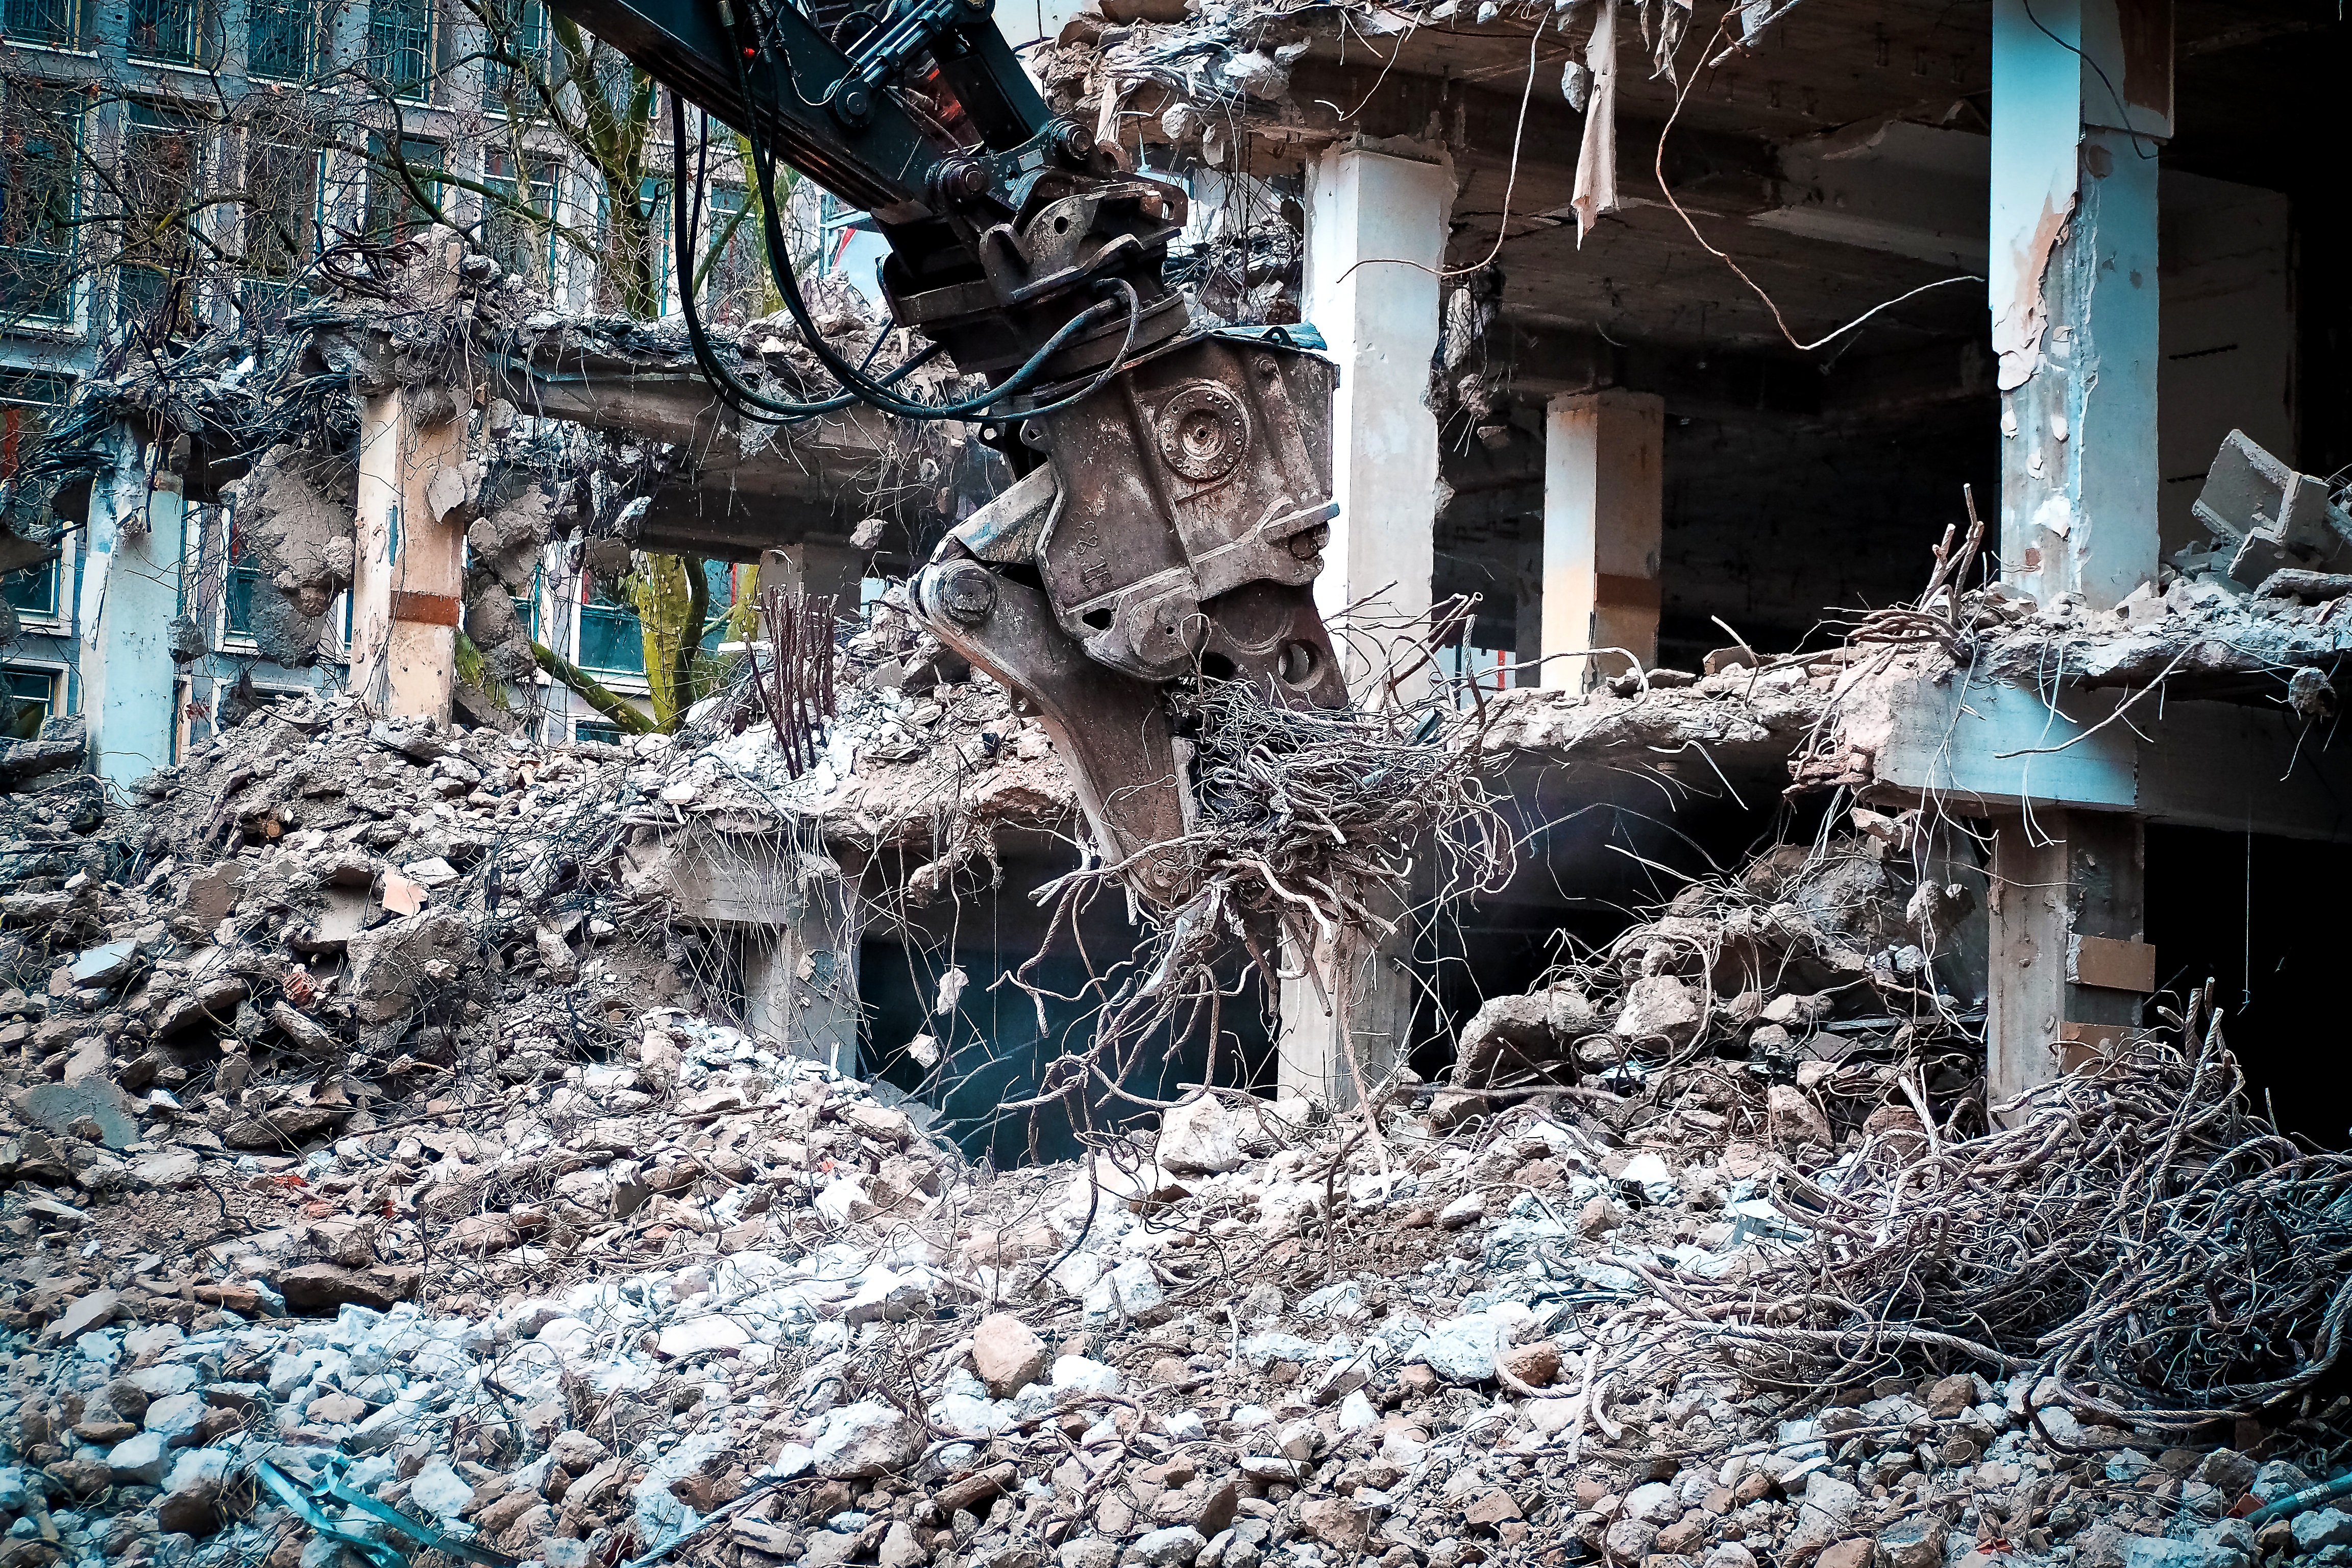
work, building, city, home, urban, stone, cityscape, vehicle, crash, rubble, waste, site, demolition, debris, excavators, earthquake, scrap, construction work, construction vehicle, demolition work, construction machinery, disassembly, reinforced concrete, house demolition, construction debris, demolition cutter